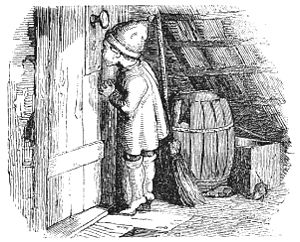
Nissen hos Spekhøkeren
Illustration til eventyret af Vilhelm Pedersen.
Nissen hos Spekhøkeren er et eventyr af H.C. Andersen, der blev offentliggjort 30. november 1852, men formelt udgivet som en del af værket Historier. Anden Samling året efter.